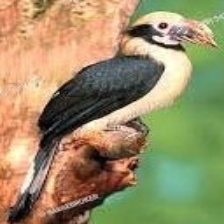
Species: VISAYAN HORNBILL
Scientific name: PENELOPIDES PANINI
ImageNet parent category: hornbill